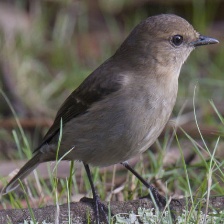
Species: DUSKY ROBIN
Scientific name: MELANODRYAS VITTATA
ImageNet parent category: robin